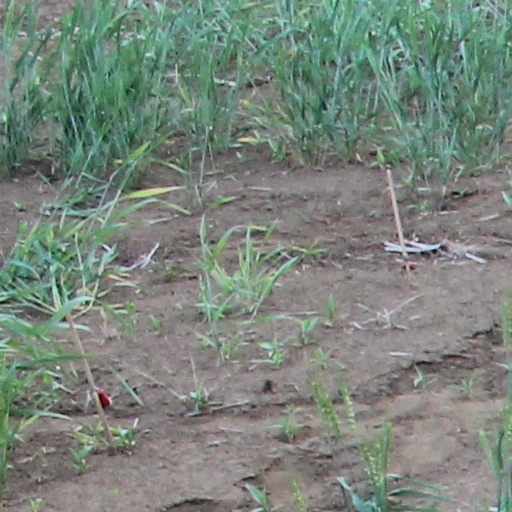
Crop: wheat